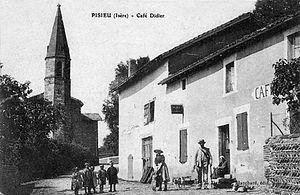
Pisieu (Isère)
Pisieu est une commune française située dans le département de l'Isère en région Auvergne-Rhône-Alpes.